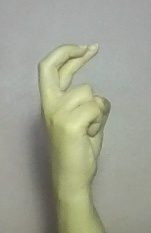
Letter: zay